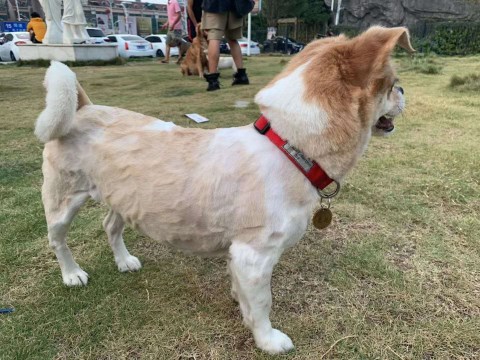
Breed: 480-n000125-Pekinese